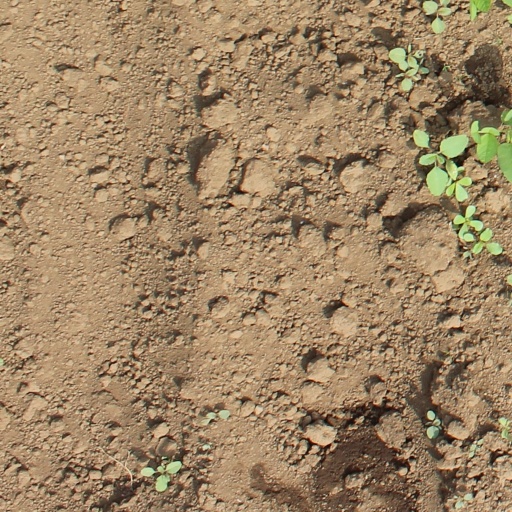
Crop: soybean